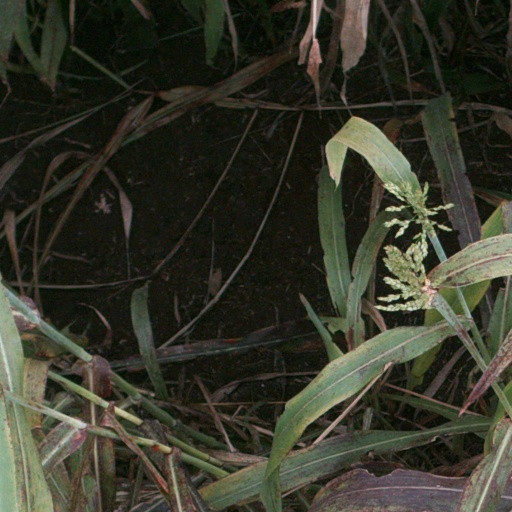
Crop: sorghum